Jung Doo-hong

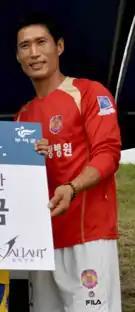

Jung Doo-hong (born December 14, 1966) is a South Korean action director, martial arts choreographer, stunt coordinator, and actor.